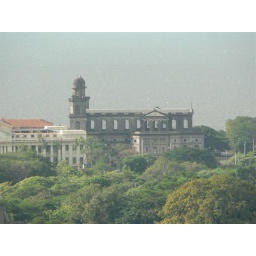
Managua's old national cathedral still in ruins from the 1979 earthquake. Notice that there are no windows in the building